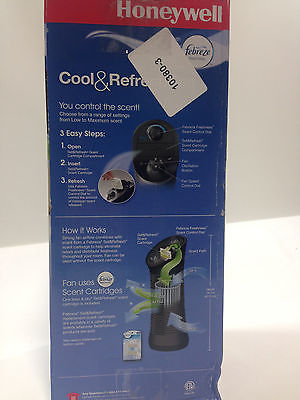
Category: fan